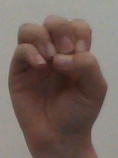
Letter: ha